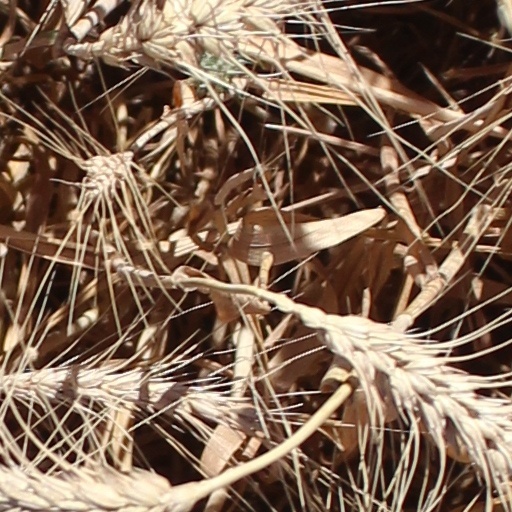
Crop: wheat